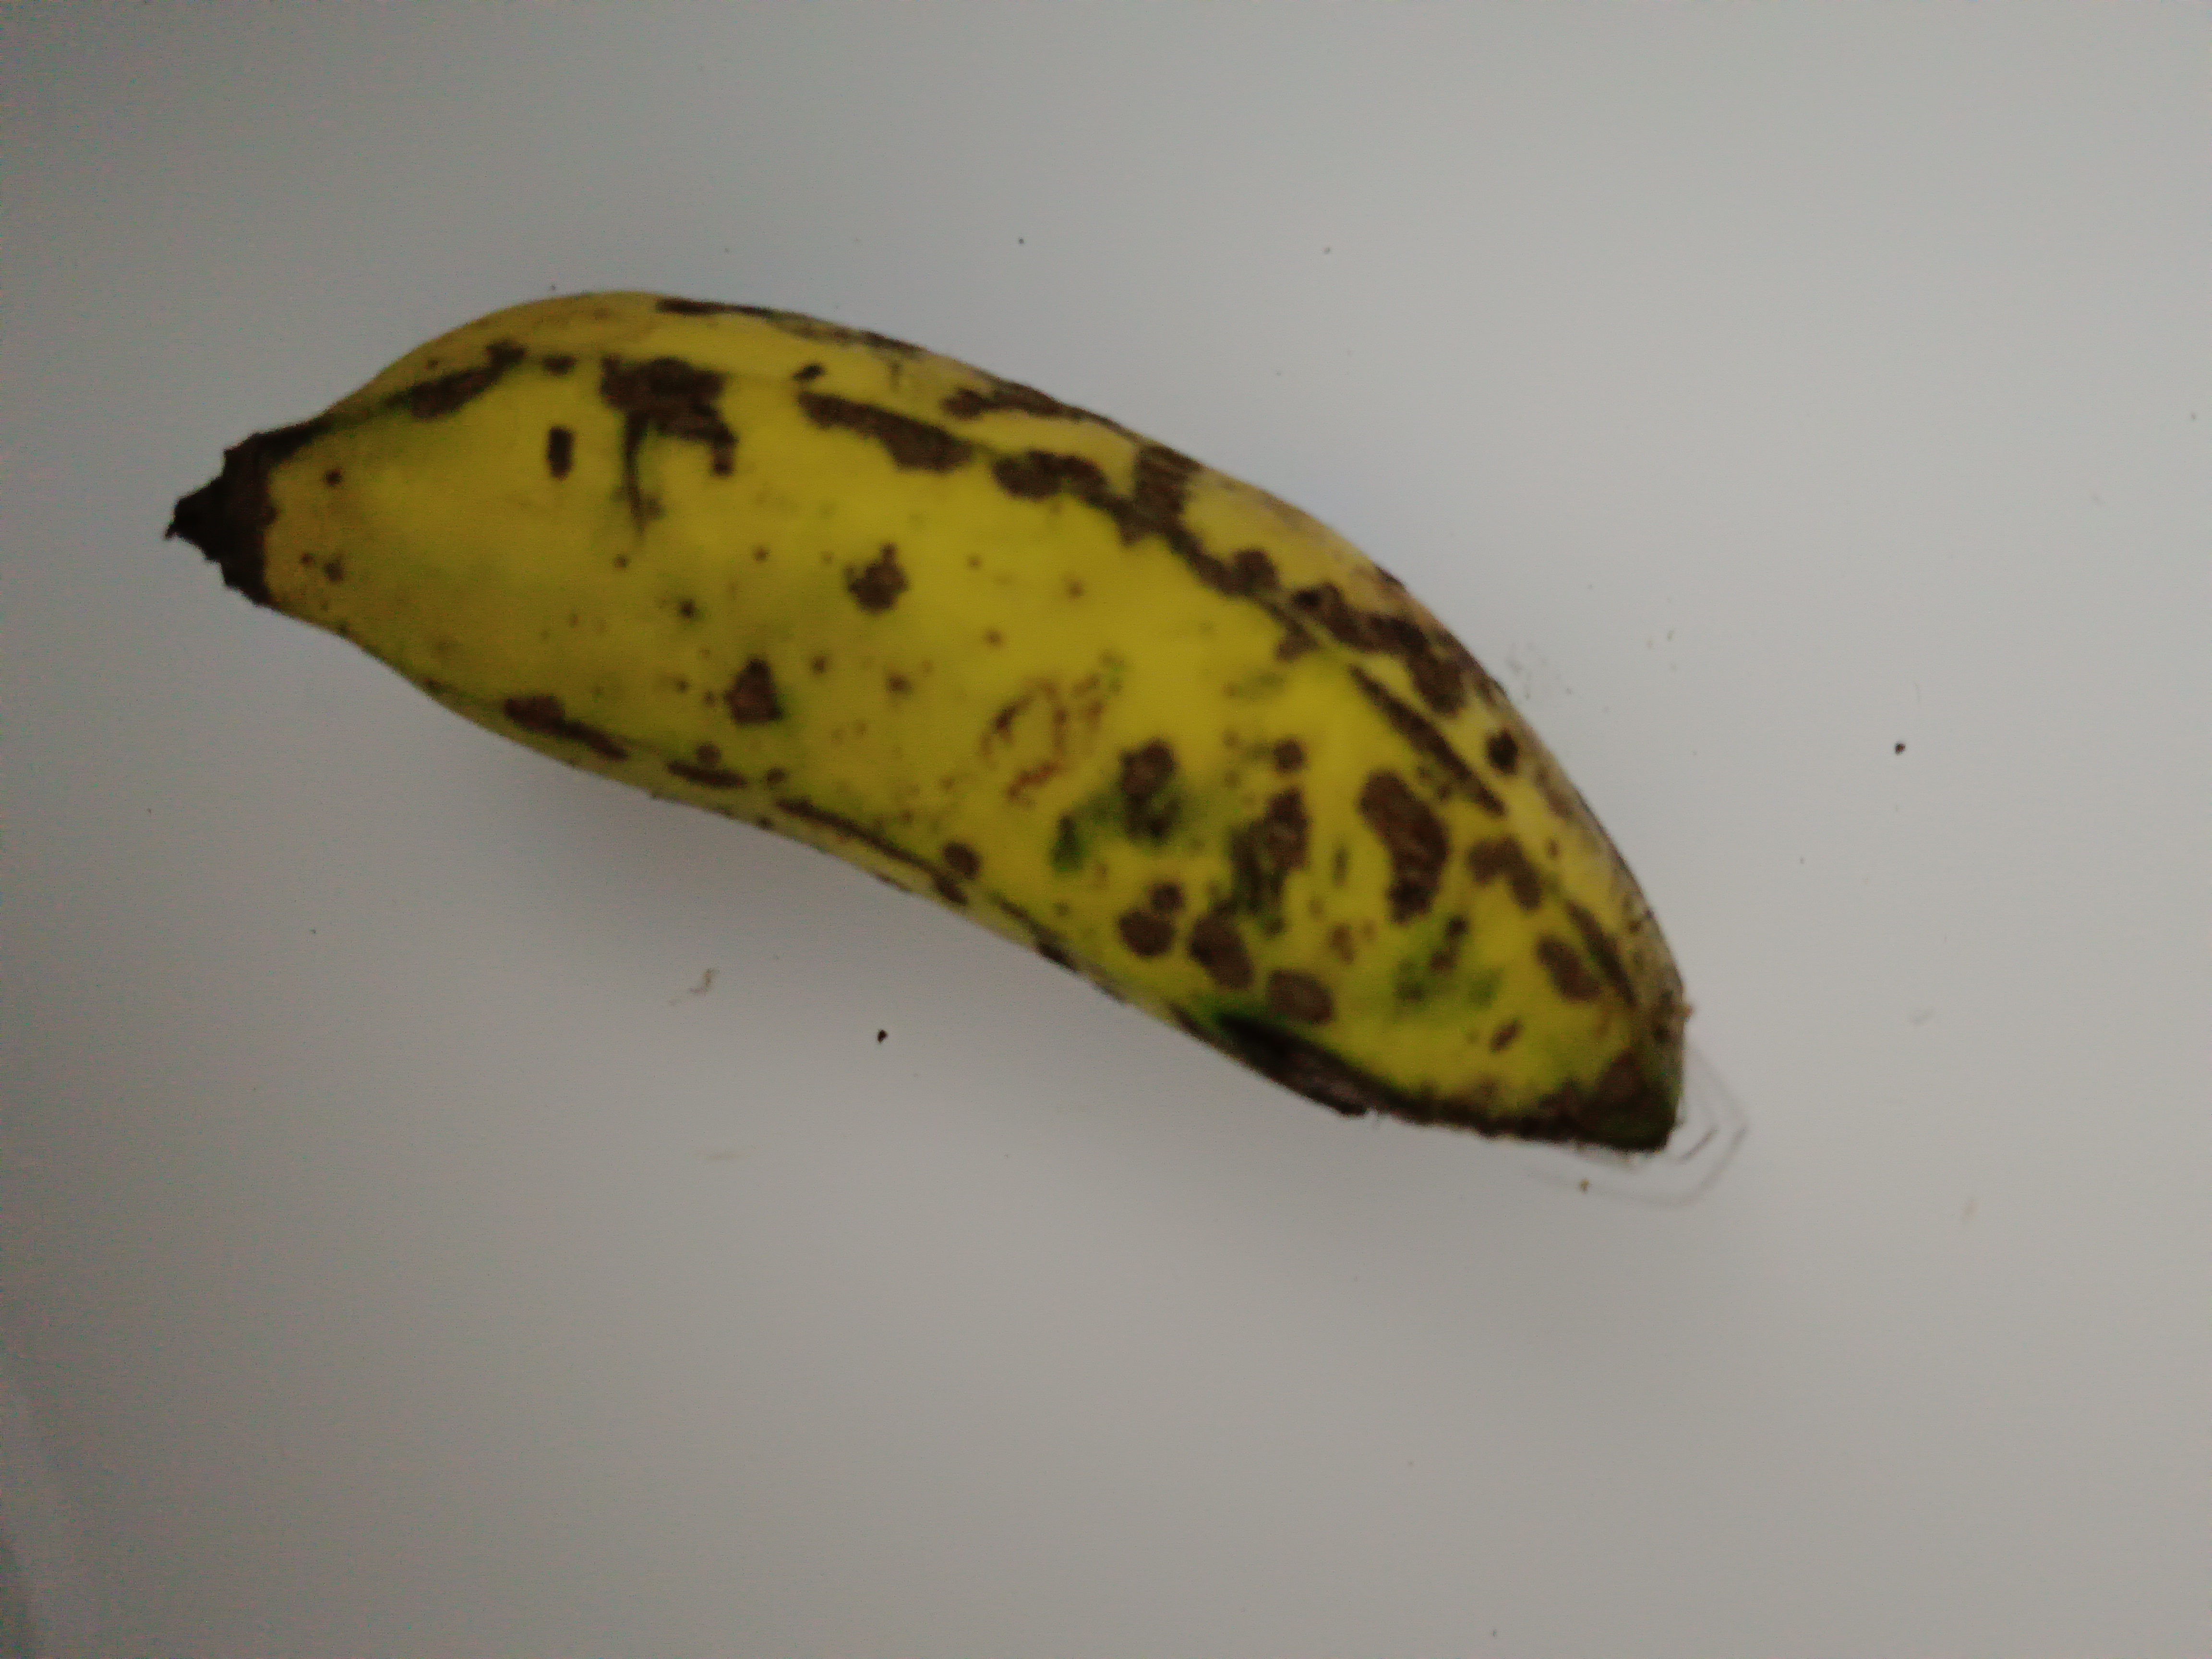
Banana variety: Shobri